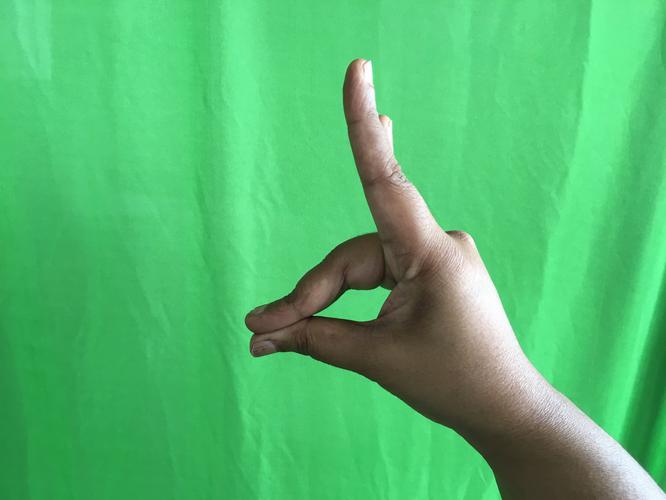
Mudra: Simhamukham
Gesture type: single_hand